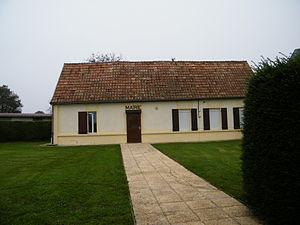
Mairie.
Warvillers est une commune française située dans le département de la Somme, en région Hauts-de-France.